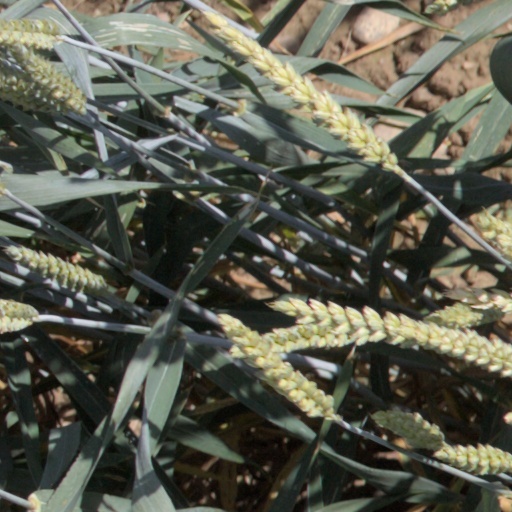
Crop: wheat